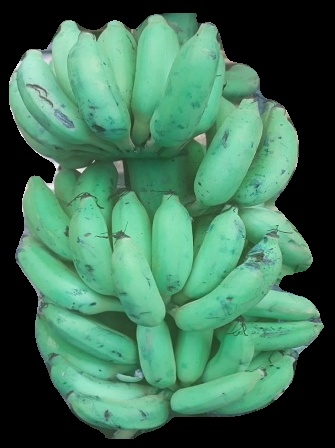
Variety: elakki-bale
Grade: grade2